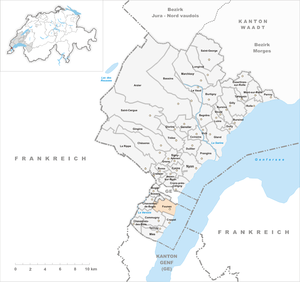
Founex est une commune suisse du canton de Vaud, située dans le district de Nyon.